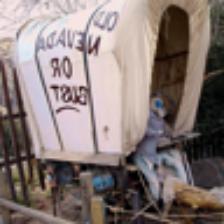
Label: NonHuman